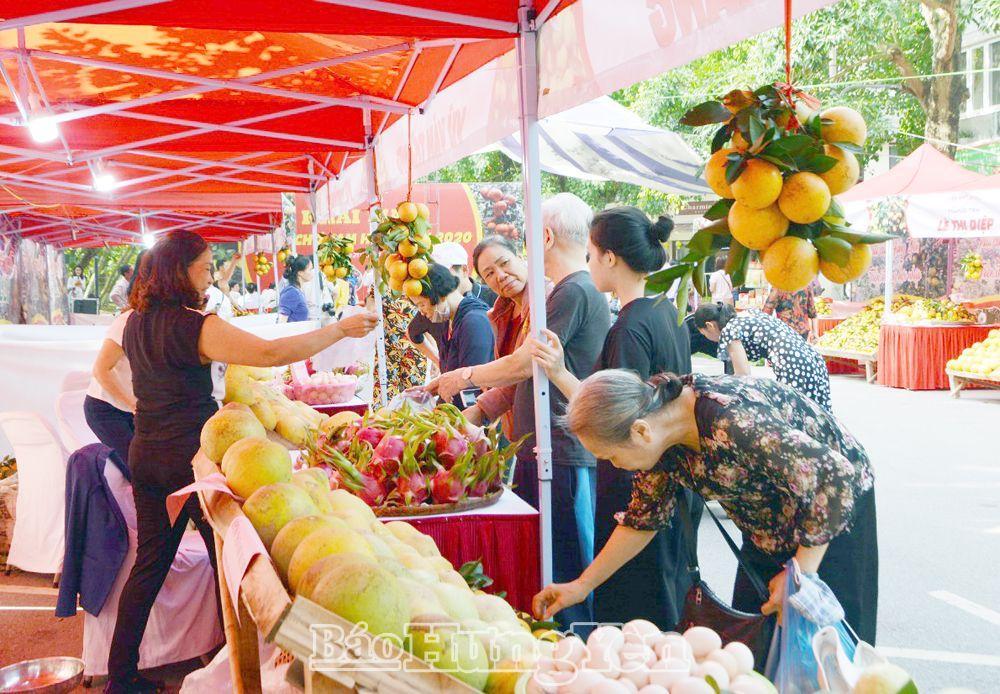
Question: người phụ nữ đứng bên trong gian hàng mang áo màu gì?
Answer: màu đen